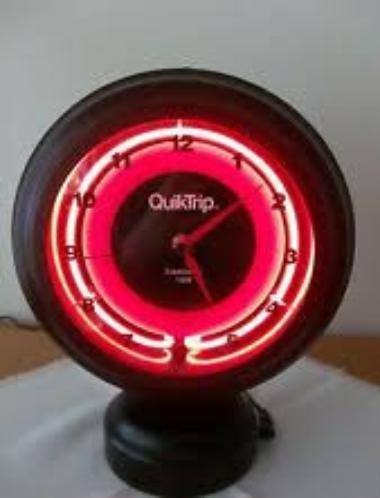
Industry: Others